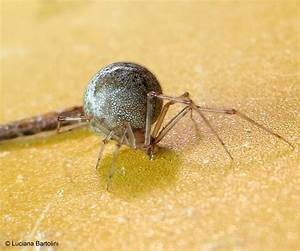
Label: spider